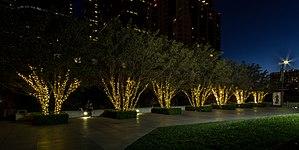
Un pied d'arbre ou tour d'arbre est dans le domaine de l'urbanisme, du paysagisme et du mobilier urbain la zone qui au sol entoure le tronc d'un arbre. La qualité et profondeur de son sol est importante pour la durée de vie et la croissance de l'arbre. C'est l'un des éléments de la nature en ville et du décor urbain. Il est parfois matérialisé et protégé par une bordure, des piquets, une petite clôture, etc.